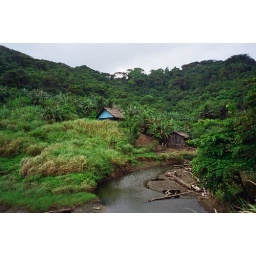
the blue house is the house that got burnt down on accident in 2005